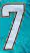
Number: 7